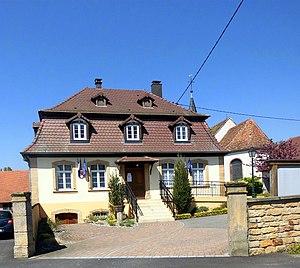
La mairie de Keffenach
Keffenach est une commune française située dans le département du Bas-Rhin, en région Grand Est.